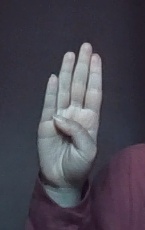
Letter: kaaf